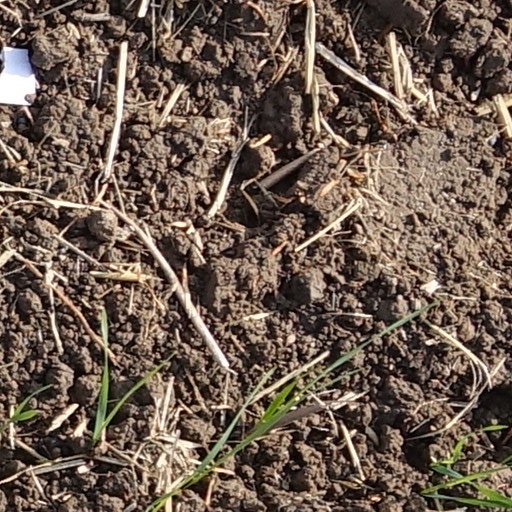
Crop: wheat